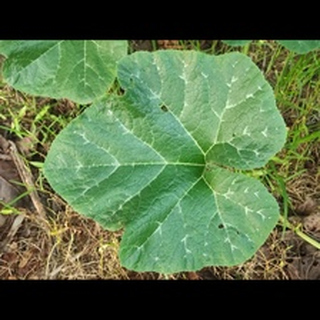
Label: pumpkin_bacterial_leaf_spot